Doc Holliday

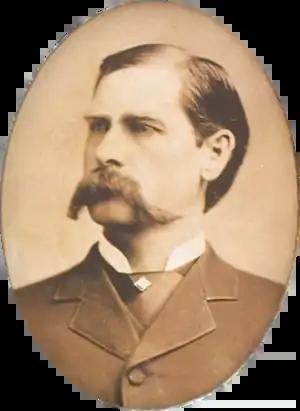
Wyatt Earp

In October 1877, outlaws led by "Dirty" Dave Rudabaugh robbed a Santa Fe Railroad construction camp in Kansas. Rudabaugh fled south into Texas. Wyatt Earp was given a temporary commission as deputy U.S. marshal. Earp left Dodge City, following Rudabaugh over to Fort Griffin, a frontier town on the Clear Fork of the Brazos River. Earp went to the Bee Hive Saloon, the largest in town and owned by John Shanssey, whom Earp had met in Wyoming when he was 21. Shanssey told Earp that Rudabaugh had passed through town earlier in the week, but he did not know where he was headed. Shanssey suggested Earp ask gambler Doc Holliday, who had played cards with Rudabaugh. Holliday told Earp that he thought Rudabaugh was headed back to Kansas. Earp sent a telegram to Ford County Sheriff Bat Masterson that Rudabaugh might be headed back in his direction.